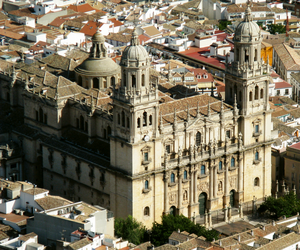
Cet article recense les sites inscrits au patrimoine mondial en Espagne.
La Cathédrale de l'Assomption de la Vierge est une cathédrale située dans la ville de Jaén, en Andalousie. Elle fait face à l'hôtel de ville et au palais épiscopal.